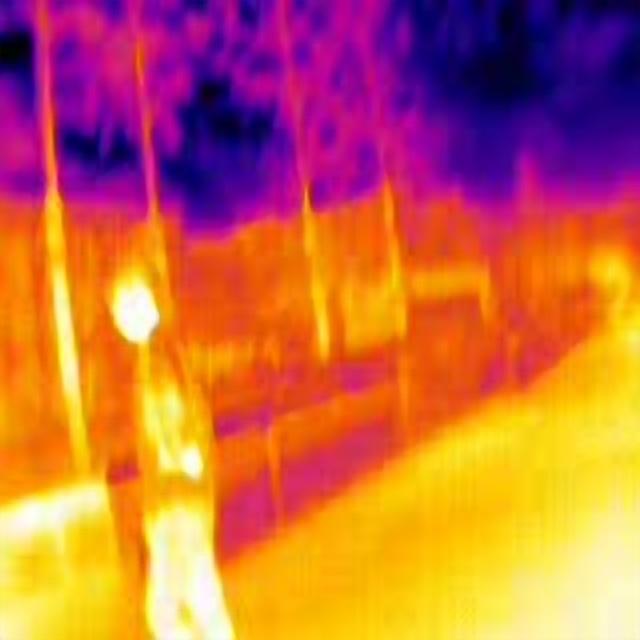
Detected objects:
label: person